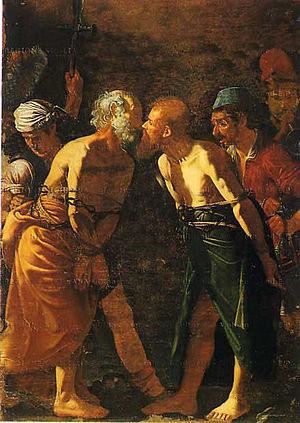
Alonzo Rodriguez était un peintre actif à Messine en Italie. C'était un suiveur de Caravage.
Le baiser de paix est une coutume ancienne chrétienne de salutations. Évoqué dans les épîtres de saint Paul et de saint Pierre comme geste signifiant l’unité de la communauté chrétienne, il est passé comme geste liturgique dans la célébration de l’Eucharistie, comme 'signe de paix'.